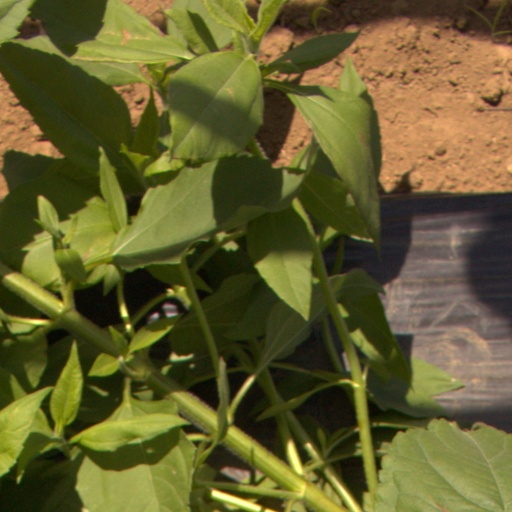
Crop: Jerusalem artichoke